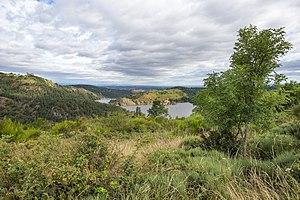
Le château et le barrage de Grangent depuis le Plateau de Condamine, Loire.
Le Forez est une région naturelle et historique française située, pour l'essentiel, dans la partie centrale de l'actuel département de la Loire.